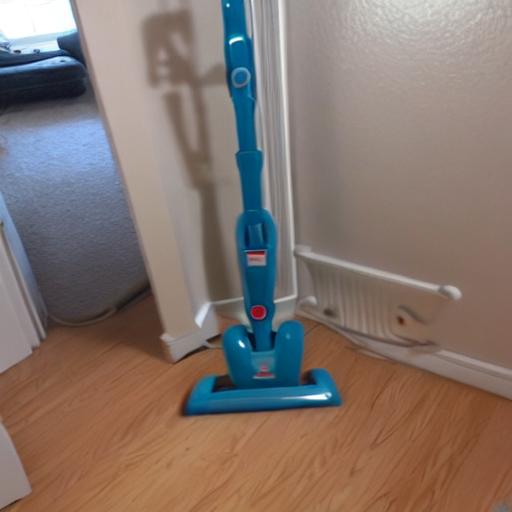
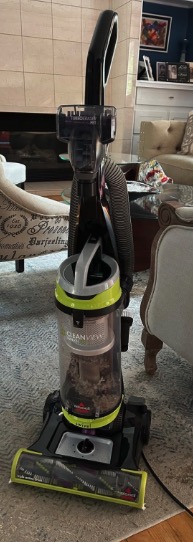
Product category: items_vacuum
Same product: no